Philippine Refugee Processing Center

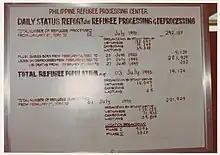
A board showing statistics in the center from 1980 to 1990

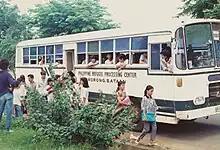
Philippine refugee processing center bus in 1990

The main functions of the camp were to hold the refugee population long enough to complete tuberculosis testing, wrap up bureaucratic requirements before departure, and—assuming the refugee was heading to an English speaking nation—give them an opportunity for English as a second language training. Virtually all refugees had confirmation before arrival at PRPC that they had been accepted to resettle in the West and therefore the mood among the refugee population was frequently upbeat and positive.